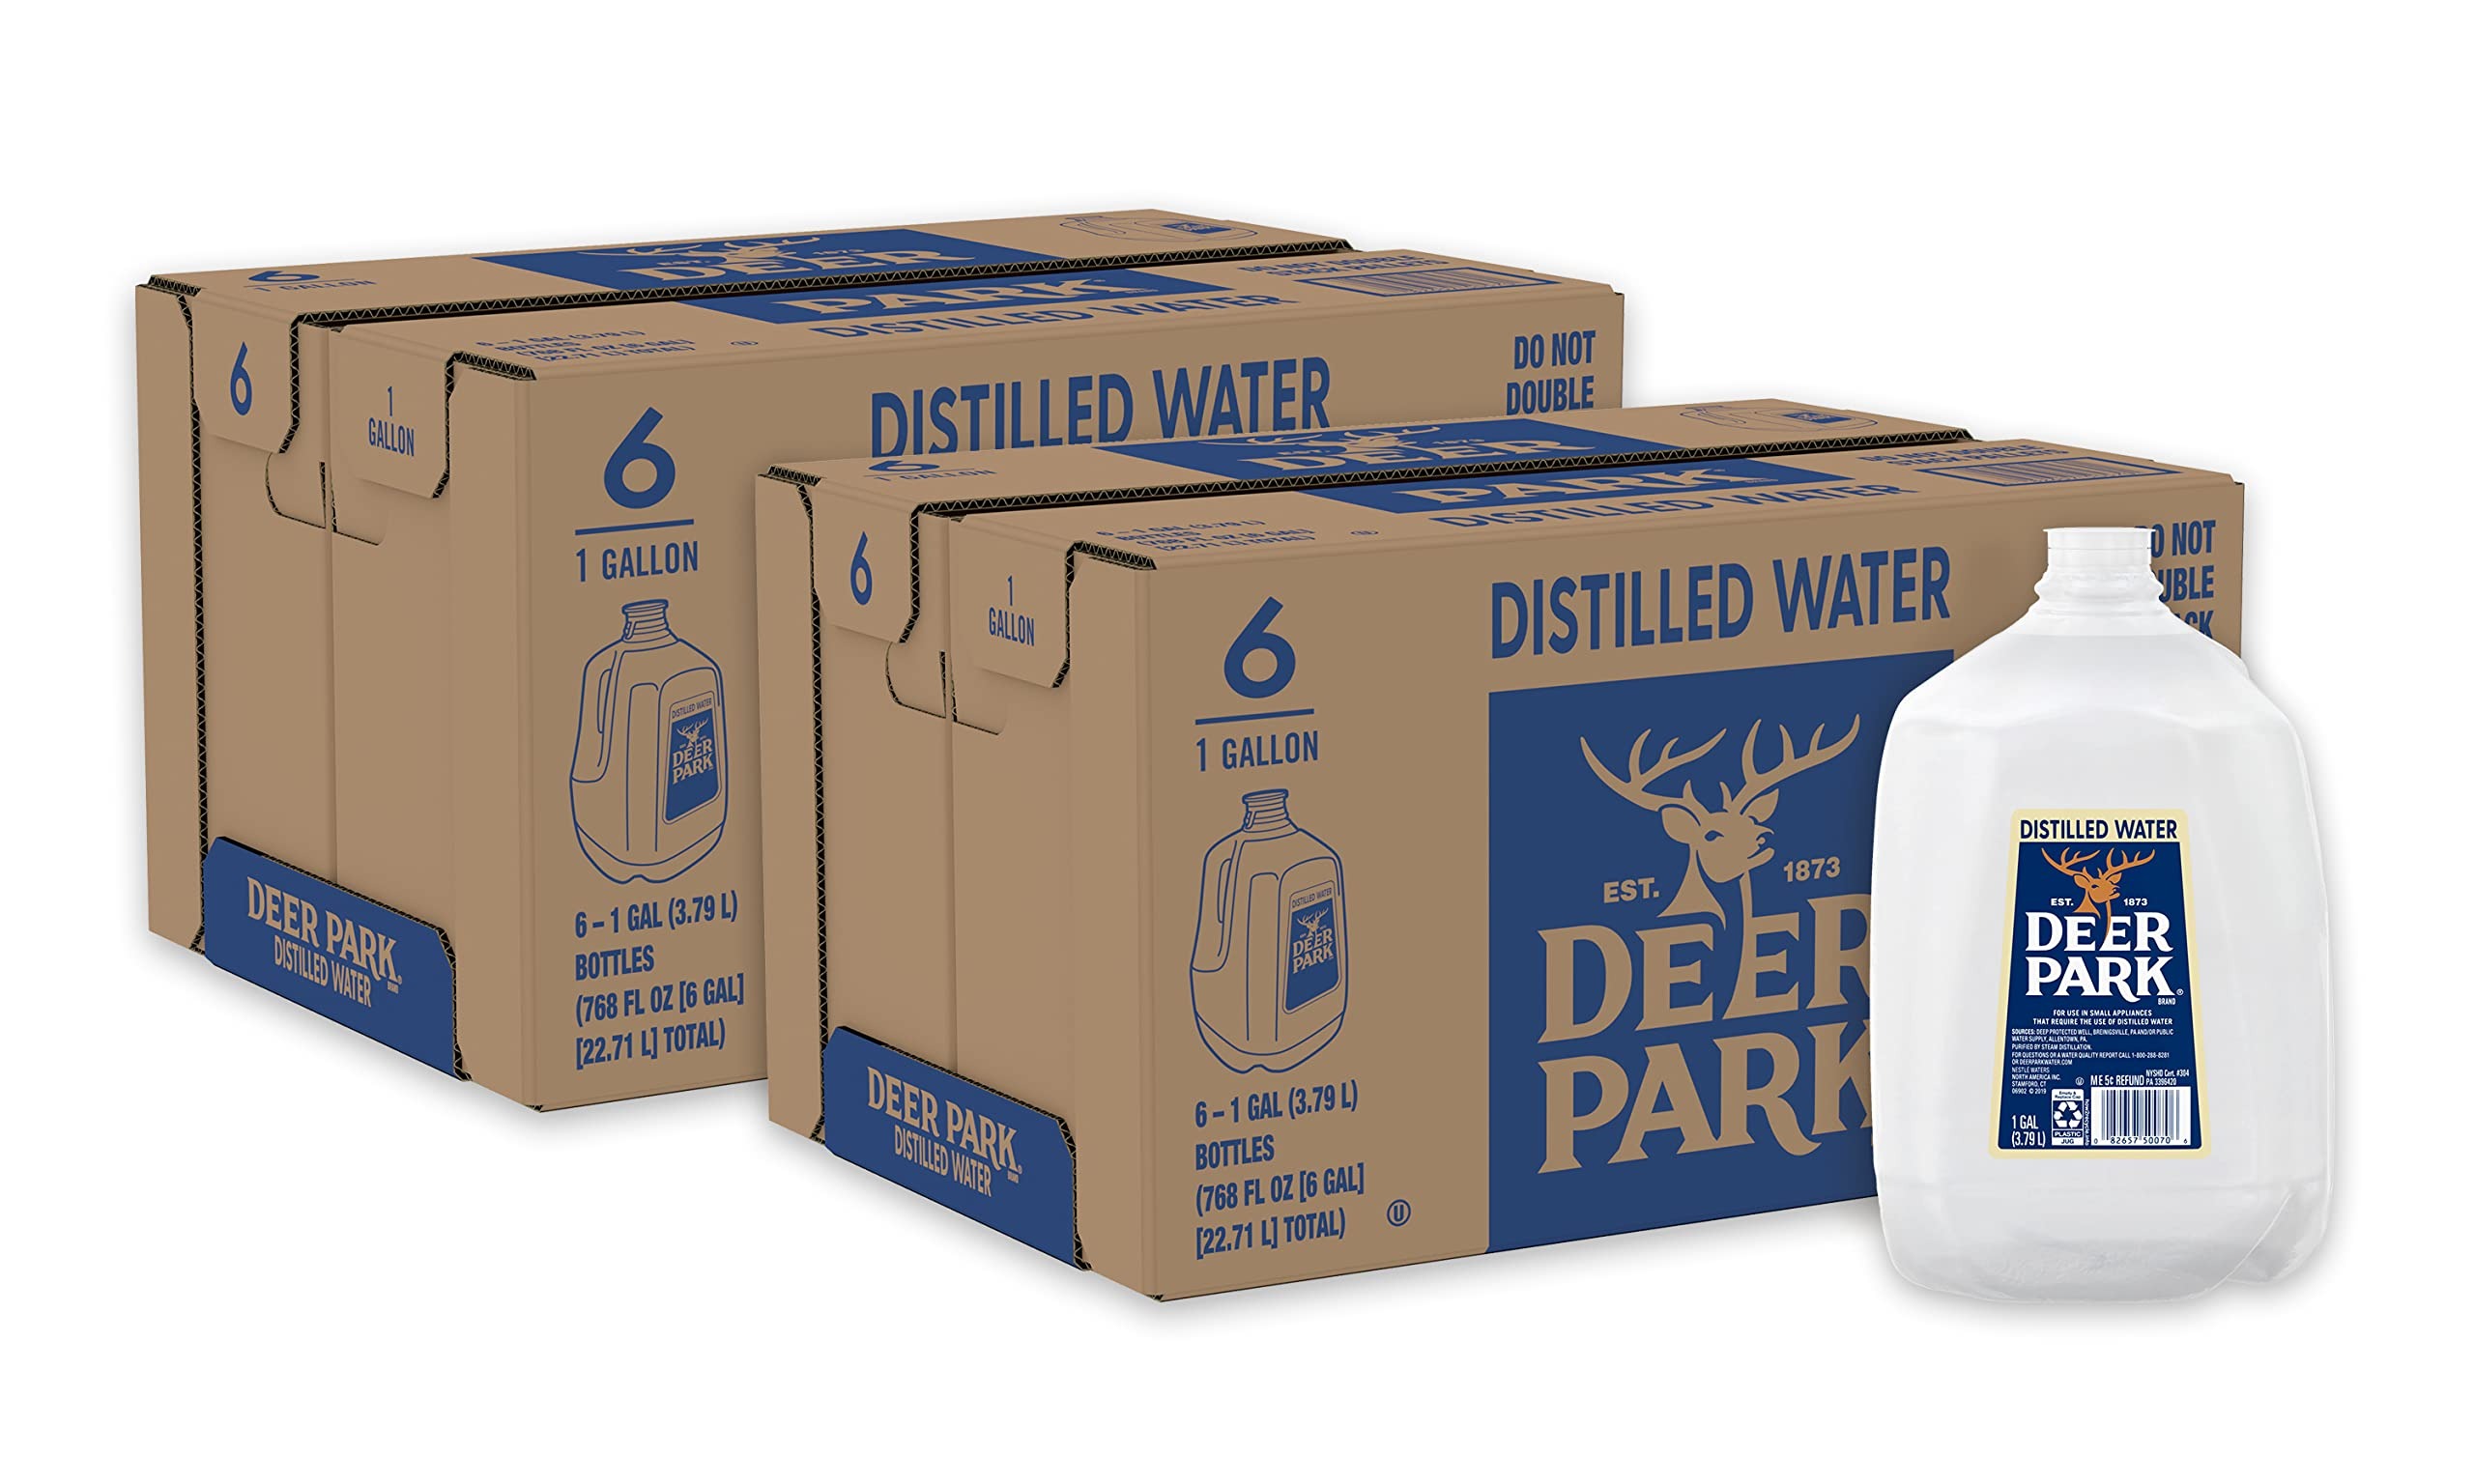
Item Name: DEER PARK Brand Distilled Water, 1-gallon plastic jugs (Two Packs of 6)
Bullet Point 1: Lightweight 1-gallon plastic jug; ideal for use in small appliances
Bullet Point 2: Easy-pour lightweight bottle is simple to handle
Bullet Point 3: Distilled water
Product Description: DEER PARK Brand Distilled Water is purified water that has gone through a meticulous distillation process. The result: a pure bottled water that’s great to keep around the home. It’s ideal for use in small appliances, reducing the risk of damaging mineral buildup. So when you’re looking for a trusted distilled water brand, choose DEER PARK.
Value: 1536.0
Unit: Fl Oz

Price: 9.98